Panditrao Agashe

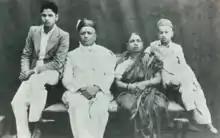
Agashe (left) with his parents (centre), and younger brother Dnyaneshwar (right), in the 1950s.

Agashe's father founded the Brihan Maharashtra Sugar Syndicate in 1934, and after his death in 1956, Agashe was brought on the board of directors of the company under S. L. Limaye's chairmanship and K. V. Champhekar's management in 1957. He had matriculated high school, attending the Deccan Education Society's New English School Ramanbaug, but dropped out of his Bachelor of Science degree from Fergusson College when he joined the company, becoming the joint managing director of the syndicate alongside his brother Dnyaneshwar on 1 July 1970.